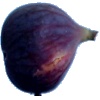
Label: fig